Mt. Rich Petroglyphs

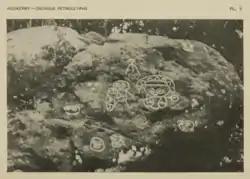
A Photo of the main stone, from Huckerby's 1921 book

The earliest historical reference to the Mt. Rich stones is a brief note dated 1833 in the "Grenada Magazine", which